Dick Ayers

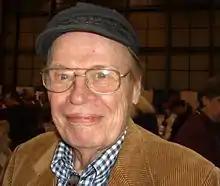
Dick Ayers at the April 2008 New York Comic Con

Richard Bache Ayers (April 28, 1924 – May 4, 2014) was an American comic book artist and cartoonist best known for his work as one of Jack Kirby's inkers during the late-1950s and 1960s period known as the Silver Age of Comics, including on some of the earliest issues of Marvel Comics' "The Fantastic Four". He is the signature penciler of Marvel's World War II comic "Sgt. Fury and his Howling Commandos", drawing it for a 10-year run, and he co-created Magazine Enterprises' 1950s Western-horror character the Ghost Rider, a version of which he would draw for Marvel in the 1960s.